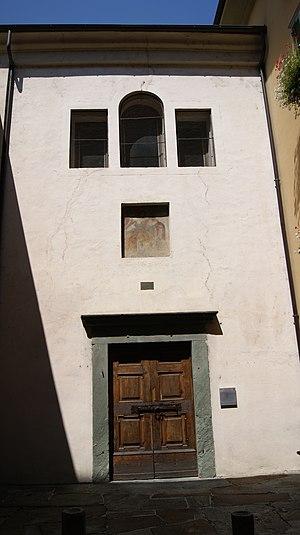
Vieille ville de Tirano (Sondrio), Italie. Chiesa dell Angelo Custode. Italiano: Centro storico di Tirano (Sondrio), Italia. Chiesa dell'Angelo Custode.